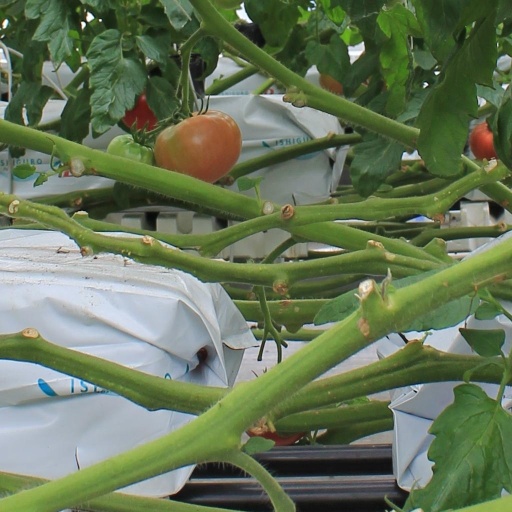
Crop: tomato